John Wogan (Justiciar of Ireland)

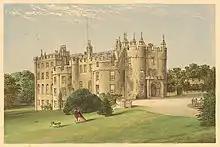
Picton Castle

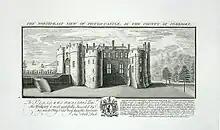
The North East View of Picton Castle by Samuel and Nathaniel Buck

Sir John Wogan or John de Wogan, styled lord of Picton (died 1321) was a Cambro-Norman judge who served as Justiciar of Ireland from 1295 to 1313.